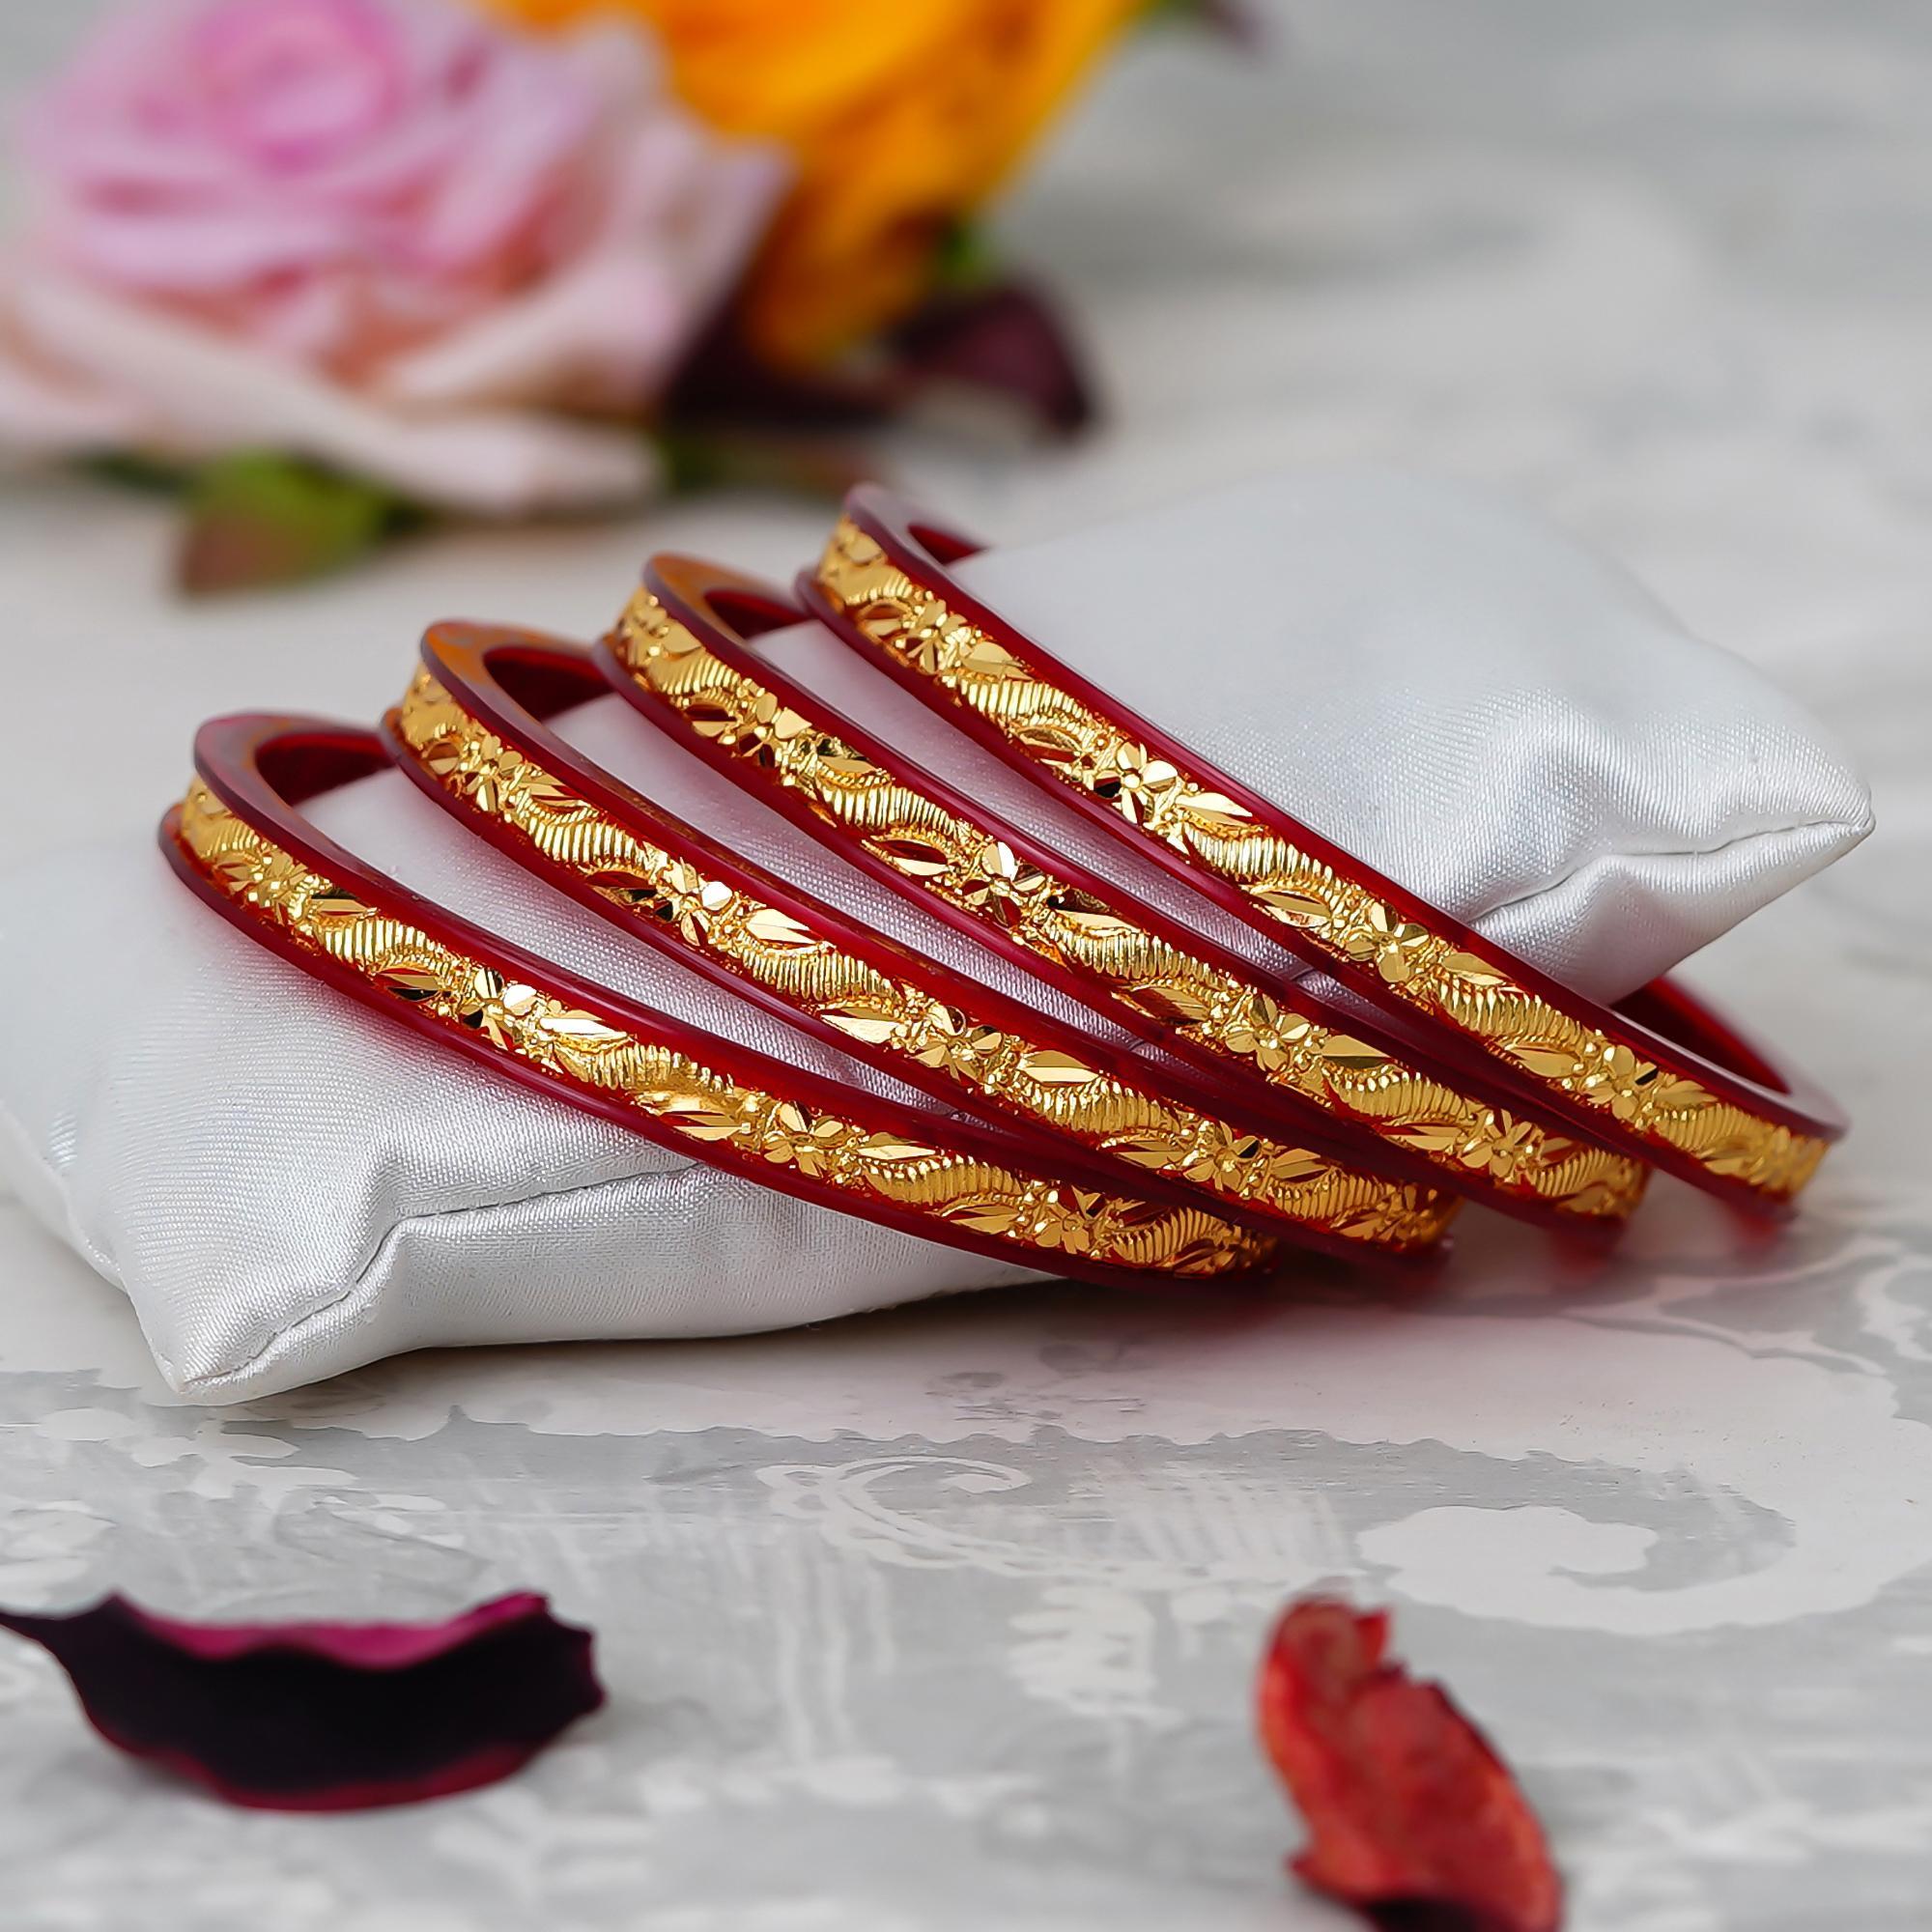
Joyeria Fashions Micro Plating Gold Plated Bangles Set (Pack of 4 Bangles)
Type: Bracelets & Bangles
Brand: Joyeria Fashions
Price: Rs. 275
Joyeria Fashions presents you long-lasting and ever-shining bangles, Get the beautiful ethnic look with these classic designer bangles, which are durable and does not get black easily even when worn daily, makes it a perfect piece of jewellery that can be worn with your favorite outfit to give it an ultimate glow. Joyeria Fashions presents you long-lasting and ever-shining bangles, Get the beautiful ethnic look with these classic designer bangles, which are durable and does not get black easily even when worn daily, makes it a perfect piece of jewellery that can be worn with your favorite outfit to give it an ultimate glow.
Features: Elegant and Classic Design Gold Bangles for Girls and Women. Comes in Pack of ...........,Type : Set of ....... Bangles, Goldplated, Long Lasting Shining even with daily wear,Intricate design and detailed designing,Ideal to wear at all parties, weddings, goes well with ethnic dress, Perfect gift for your friend